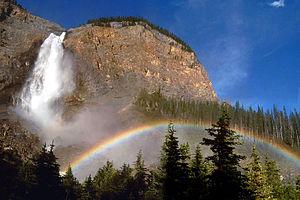
La Colombie-Britannique ou Colombie britannique, est une province du Canada, sur la côte Ouest, bordée à l'est par l'Alberta et au nord par le Yukon et les Territoires du Nord-Ouest. Elle partage aussi deux frontières avec les États-Unis. La façade océanique suit entièrement le relief des chaînes côtières du Pacifique au-delà desquelles s'étend le plateau intérieur sur les contreforts des Rocheuses. Elle est située dans la région physiographique des cordillères de l'Ouest.